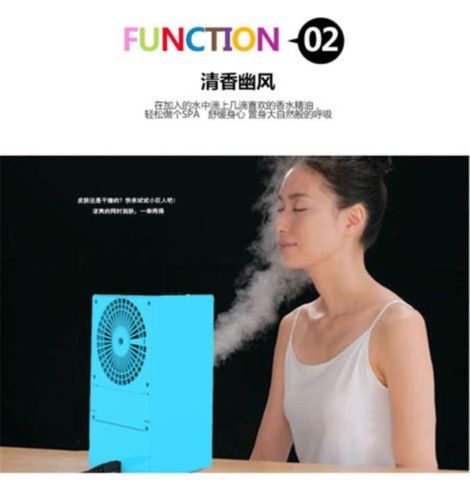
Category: fan